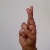
The image shows a hand gesture representing the letter 'R' in Indian Sign Language.